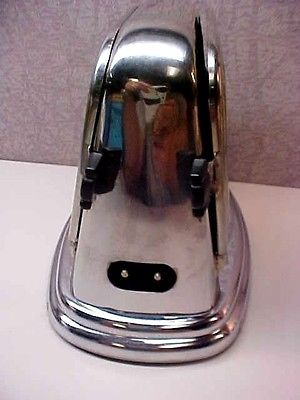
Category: toaster